Madame Du Barry (1934 film)

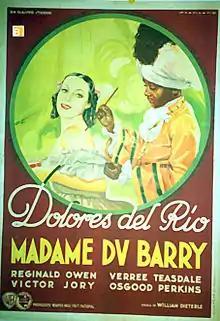
Promotional poster for the film.

Madame DuBarry is a 1934 American historical film directed by William Dieterle and starring Dolores del Río, Reginald Owen, Victor Jory and Osgood Perkins. The film portrays the life of Madame Du Barry, the last mistress of King Louis XV of France. While this film does not serve accuracy to Madame Du Barry, it does feature antiques and jewelry that came from the actual days when Madame Du Barry lived. This film was being edited just as the Hollywood Production Code was gaining real power, and faced many problems with censors of the time. A May 27, 1934, "New York Times" column, “Studio Activities on the Western Front”, focusing on the “cracking down” of censors noted that a reel and a half had already been cut from the film, including a bedroom scene.